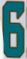
Number: 6